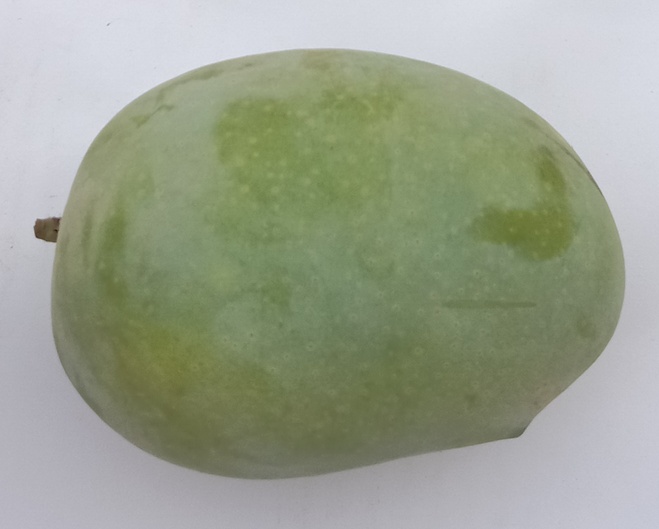
Mango variety: Langra